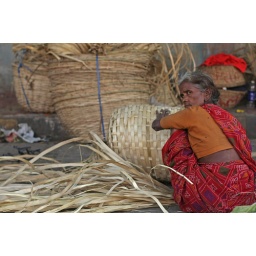
Weaving baskets on the street near Dadar station.